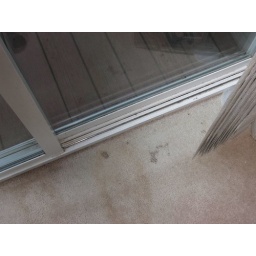
Carpet in master bed, near sliding glass door